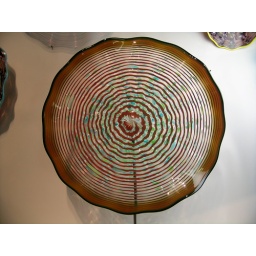
has water crizzle mark from rain coming in the window and hitting it.